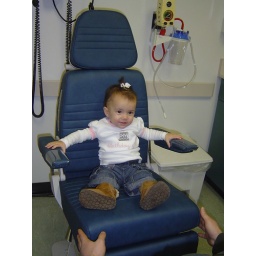
I am such a big girl in the ENT doctor's chair